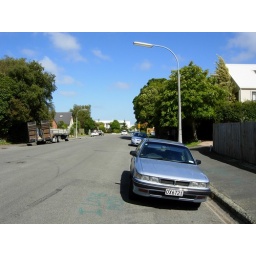
Looking out on the street in front of our house